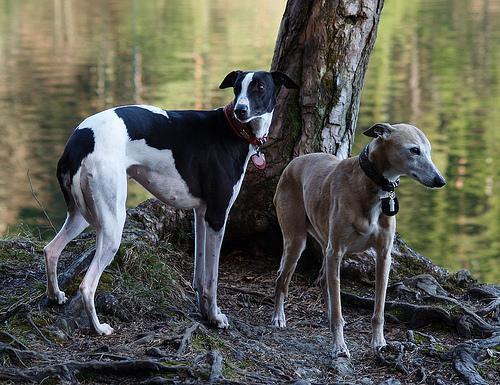
whippet